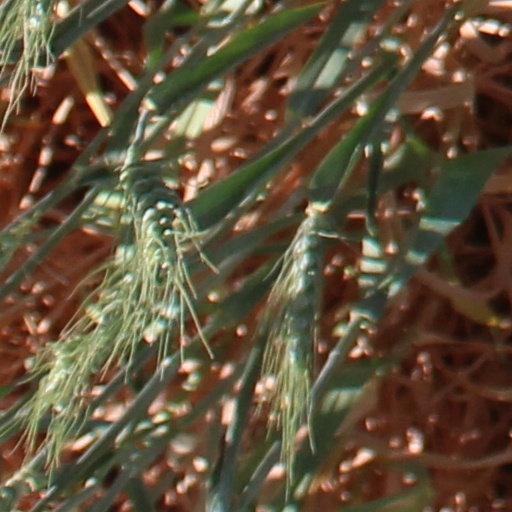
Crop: wheat